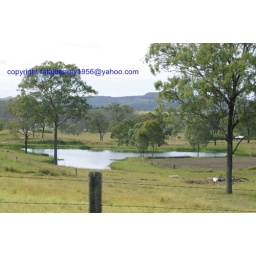
country view hills lake and trees in the field